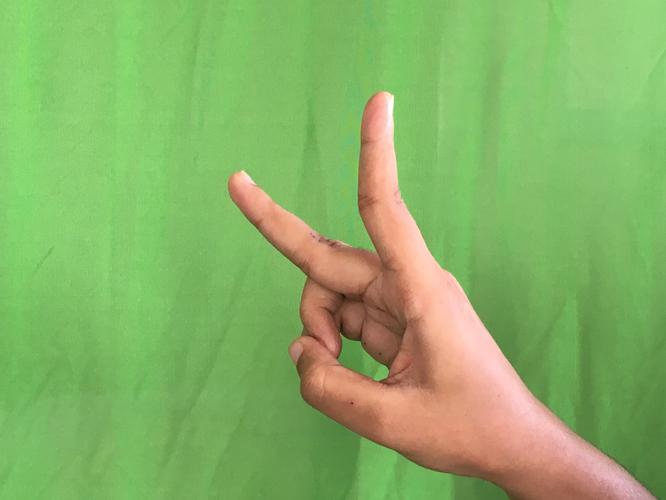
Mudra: Katrimukha
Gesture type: single_hand